Eduard von Engerth

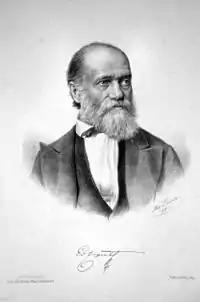
Eduard von Engerth (1887). Lithograph by Josef Anton Bauer (1820-1904)

Edouard Ritter von Engerth (13 May 1818 – 1897) was an Austrian historical portrait painter.